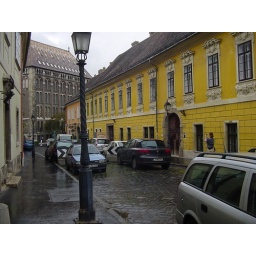
old town in castle hill